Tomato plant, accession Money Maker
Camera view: tilt-top (135 deg); turntable rotation: 180 degrees
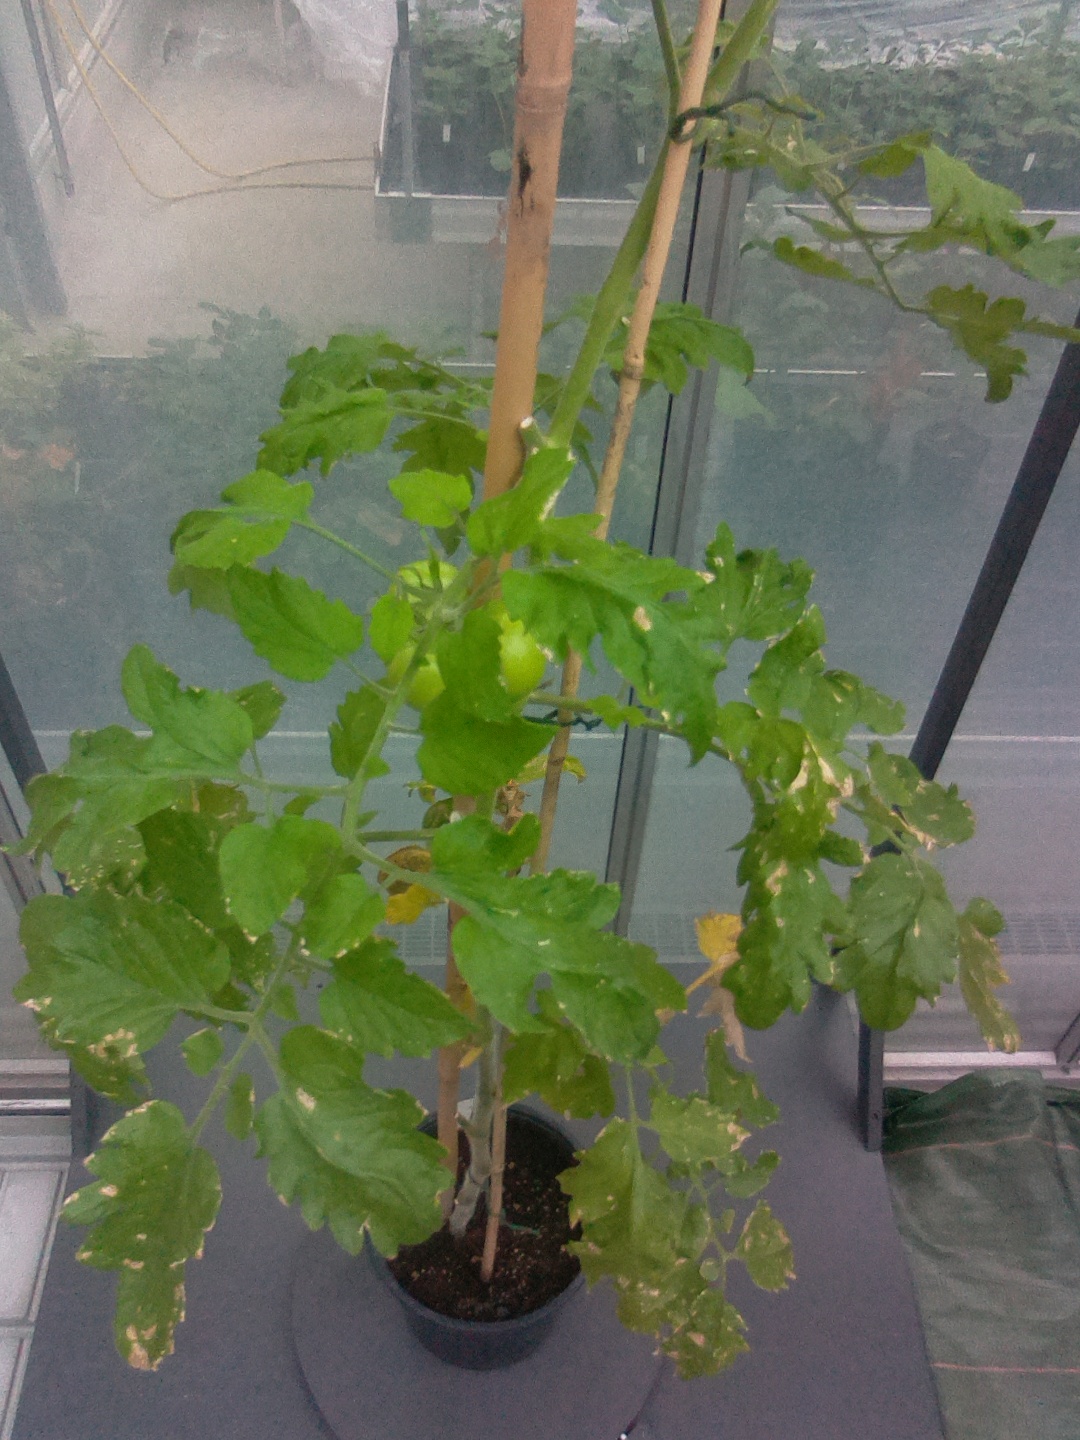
BBCH growth stage 76: 60%-70% of final fruit size